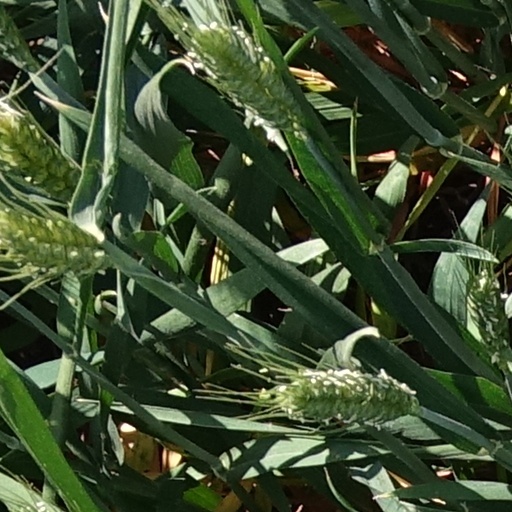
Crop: wheat